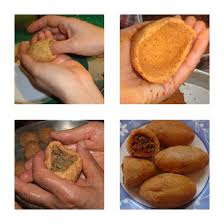
Yemek: icli_kofte